Kategoria Superiore Talent of the Season

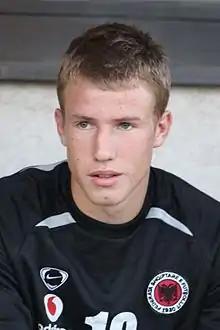
Bekim Balaj is the only player to have won the award twice.

The Kategoria Superiore Talent of the Year is an annual award given to the most talented player of the Kategoria Superiore by association "Sporti Na Bashkon". This award was established in the 2008–09 season.